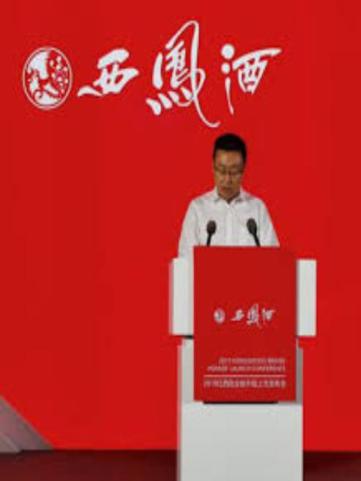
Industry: Food